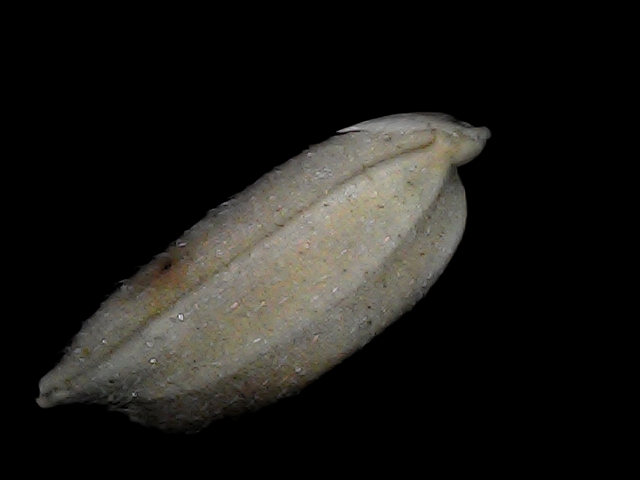
Rice variety: Bd79